Cardiff Rugby

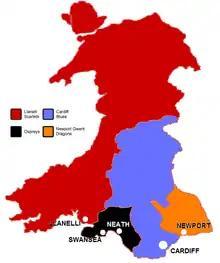
A map showing the Welsh rugby regions.

Cardiff Rugby are responsible for assisting the development of rugby in an area covering five unitary authorities: City of Cardiff, the Vale of Glamorgan, Rhondda Cynon Taff, Merthyr and southern Powys. This area includes 76 community clubs, 61 secondary schools and 320 Primary schools.